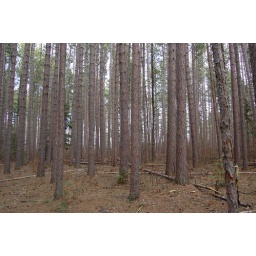
1909 origin red pine thinned in 1950 to 7x7 spacing